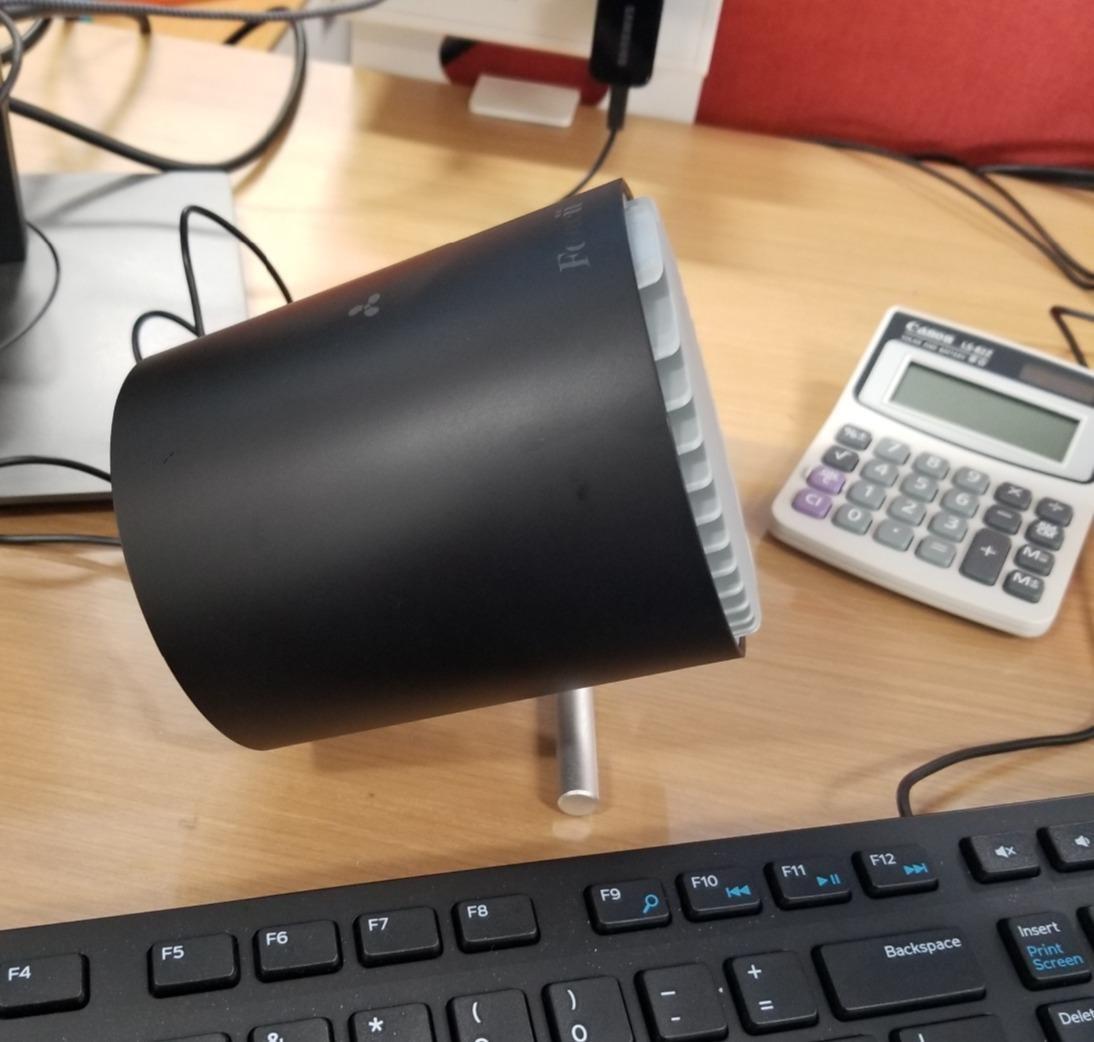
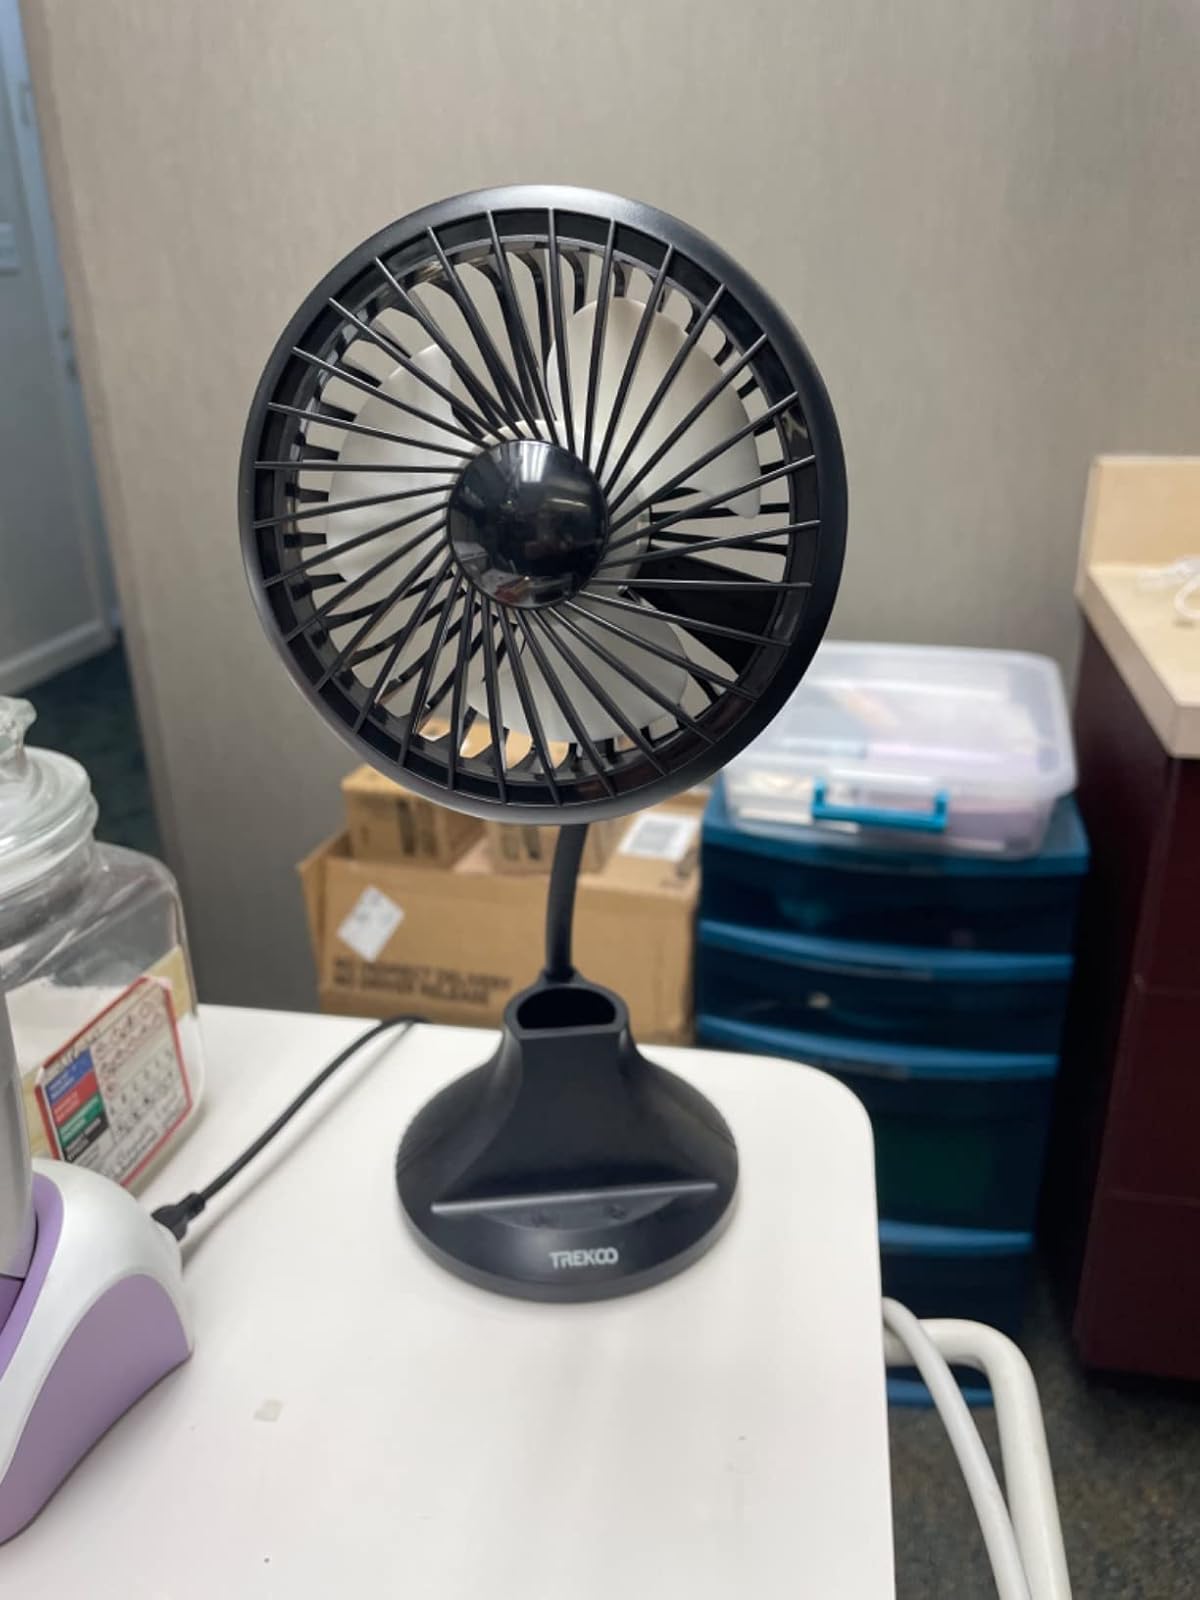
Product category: fan
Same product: no